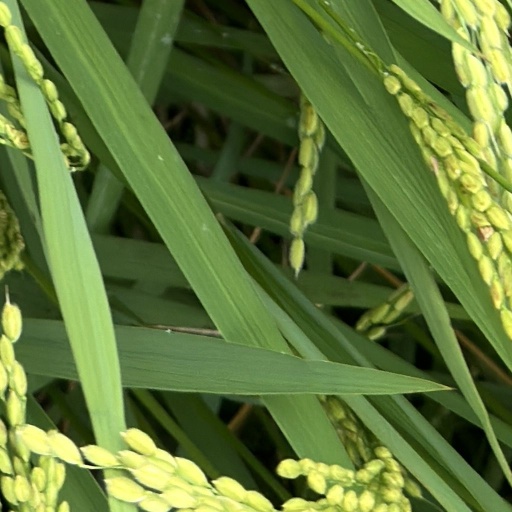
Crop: rice